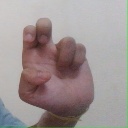
अक्षर: अ